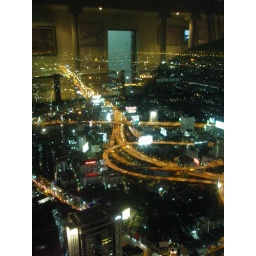
view from one side of the viewing floor of the tallest building in Bangkok